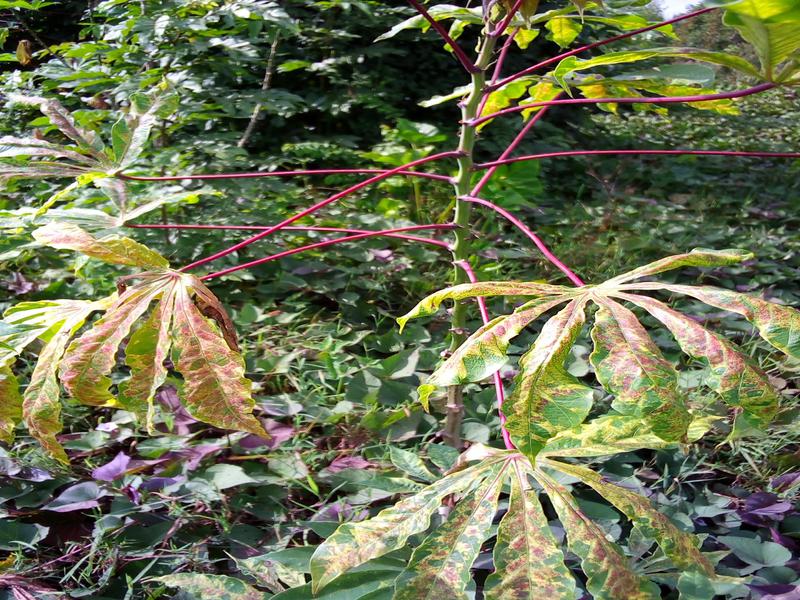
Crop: cassava
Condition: mosaic_disease